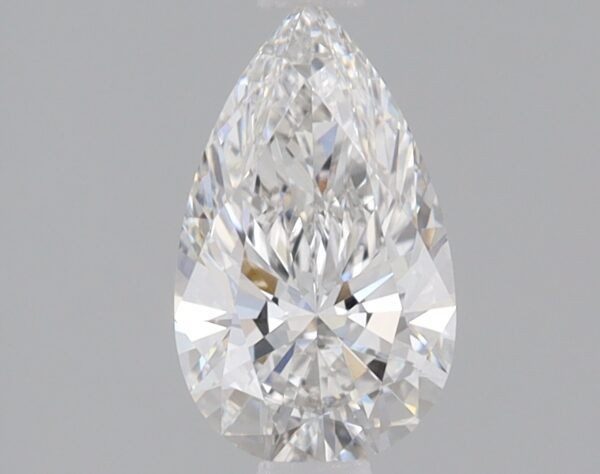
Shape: pear
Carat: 0.86
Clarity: VS1
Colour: E
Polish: EX
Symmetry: EX
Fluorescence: NONE
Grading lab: IGI
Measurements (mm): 8.85 x 5.28 x 3.22